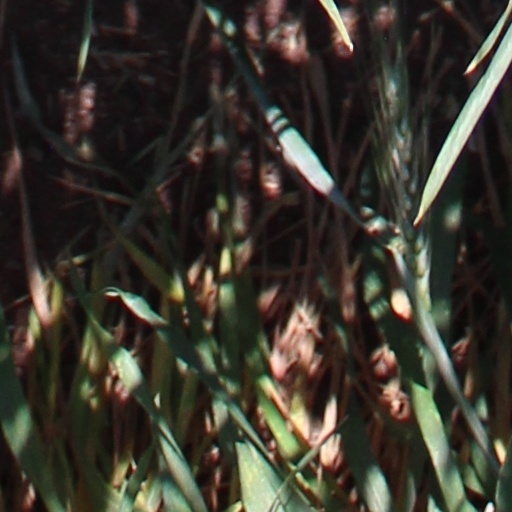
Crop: wheat